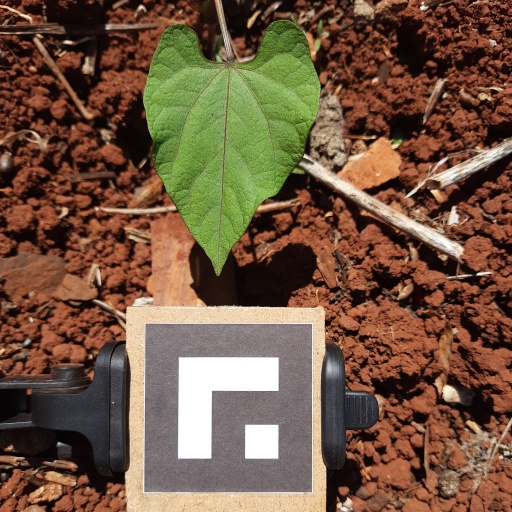
Observations: wavy surface, no eating holes, under sunlight